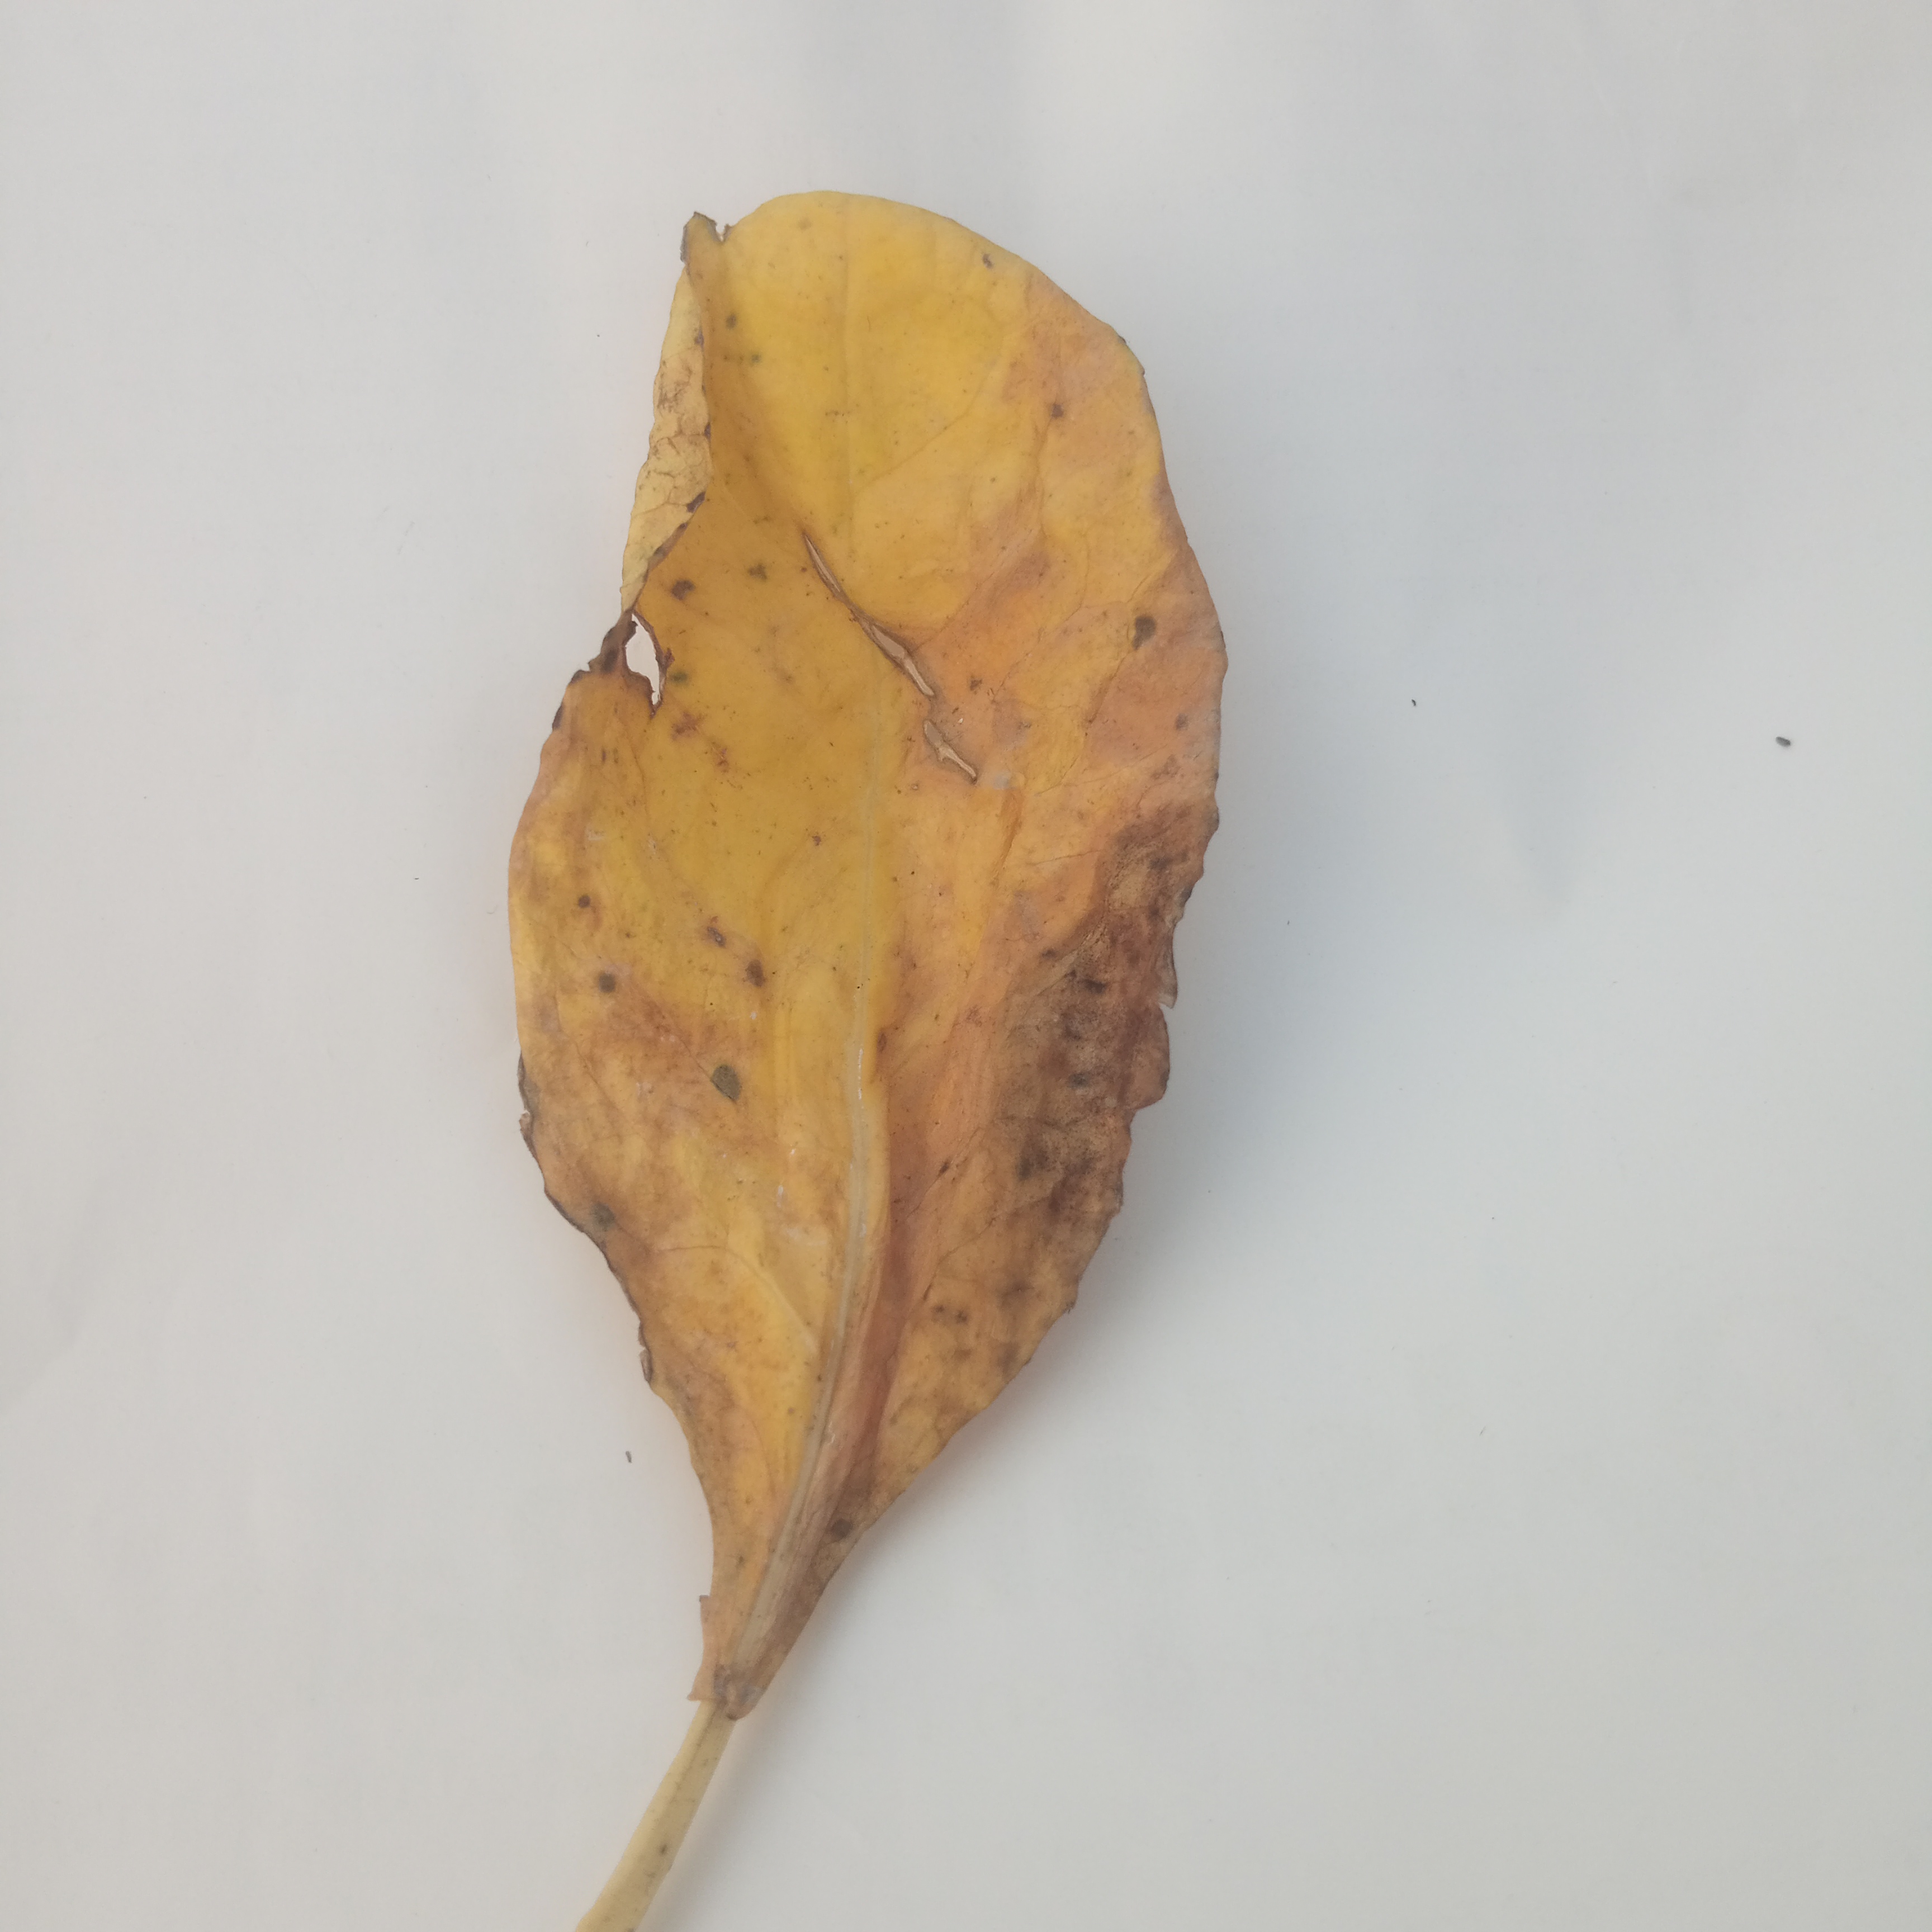
Label: Black Rot